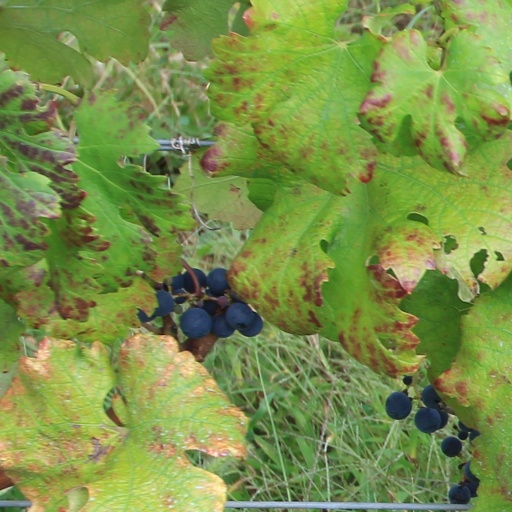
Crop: grape